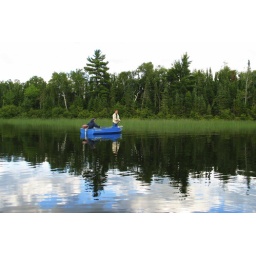
Zach and Adam fish in the blue boat late in the afternoon on Lake Allequash.